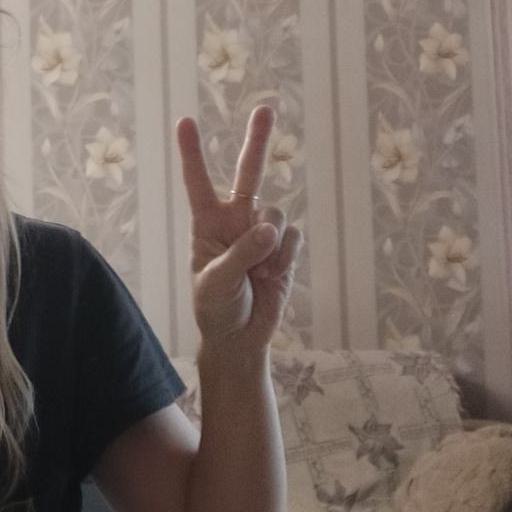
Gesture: peace